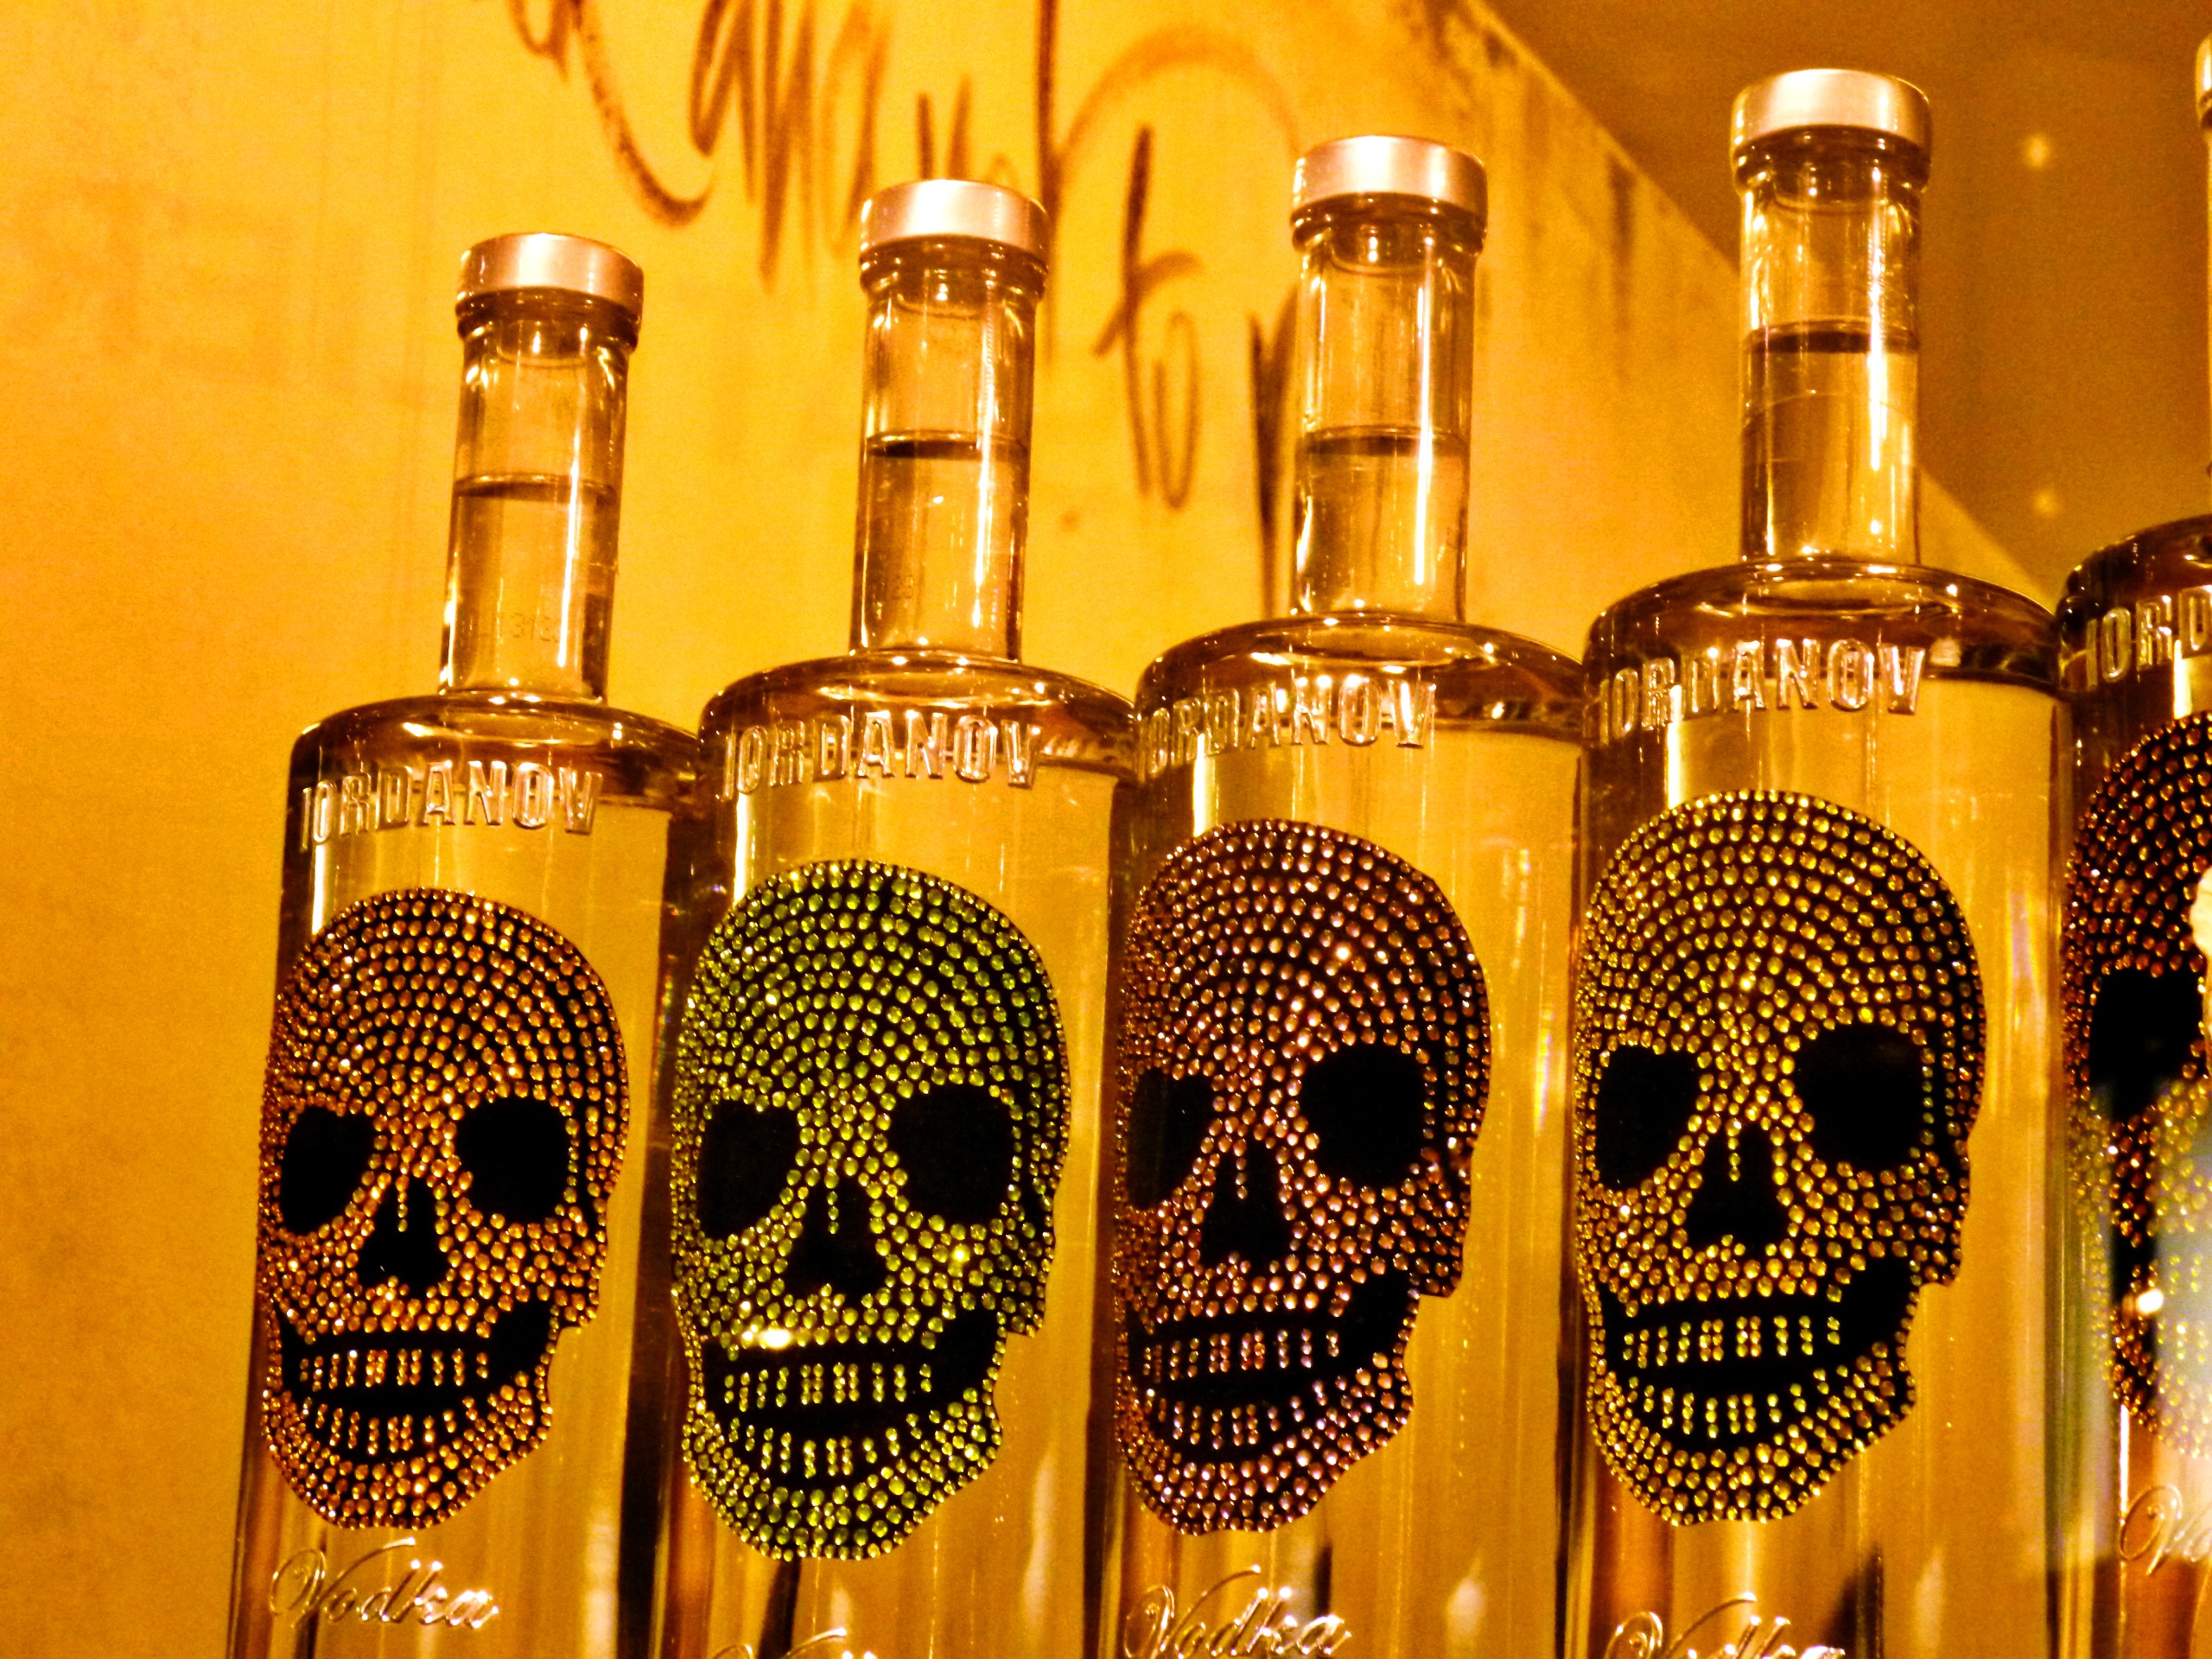
liquid, glass, drink, bottle, alcohol, sparkle, deco, glass bottle, design, bottles, toxic, four, beer bottle, whisky, liqueur, beverages, vodka, skull and crossbones, alcoholic beverage, distilled beverage